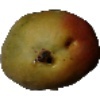
Label: Papaya 1